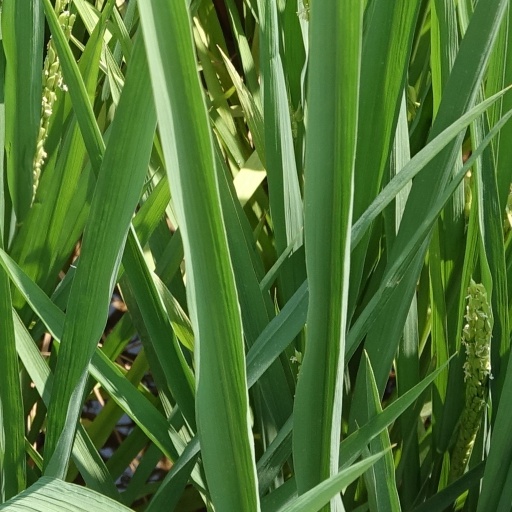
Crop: rice